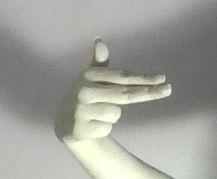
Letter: ghain